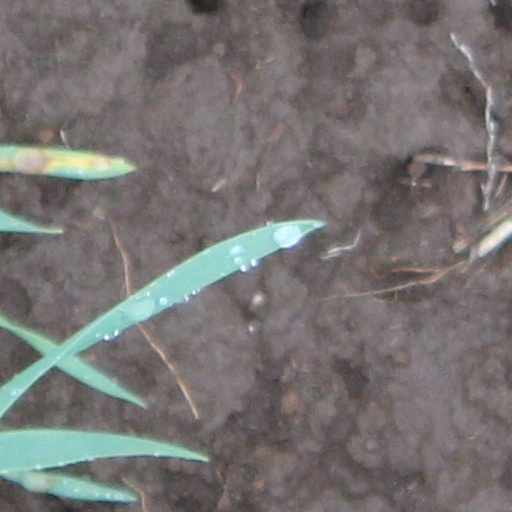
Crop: wheat